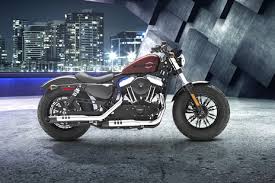
Vehicle type: Motorcycles